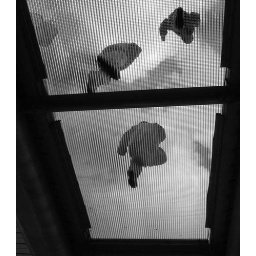
view of millennium bridge over the river thames from down under;